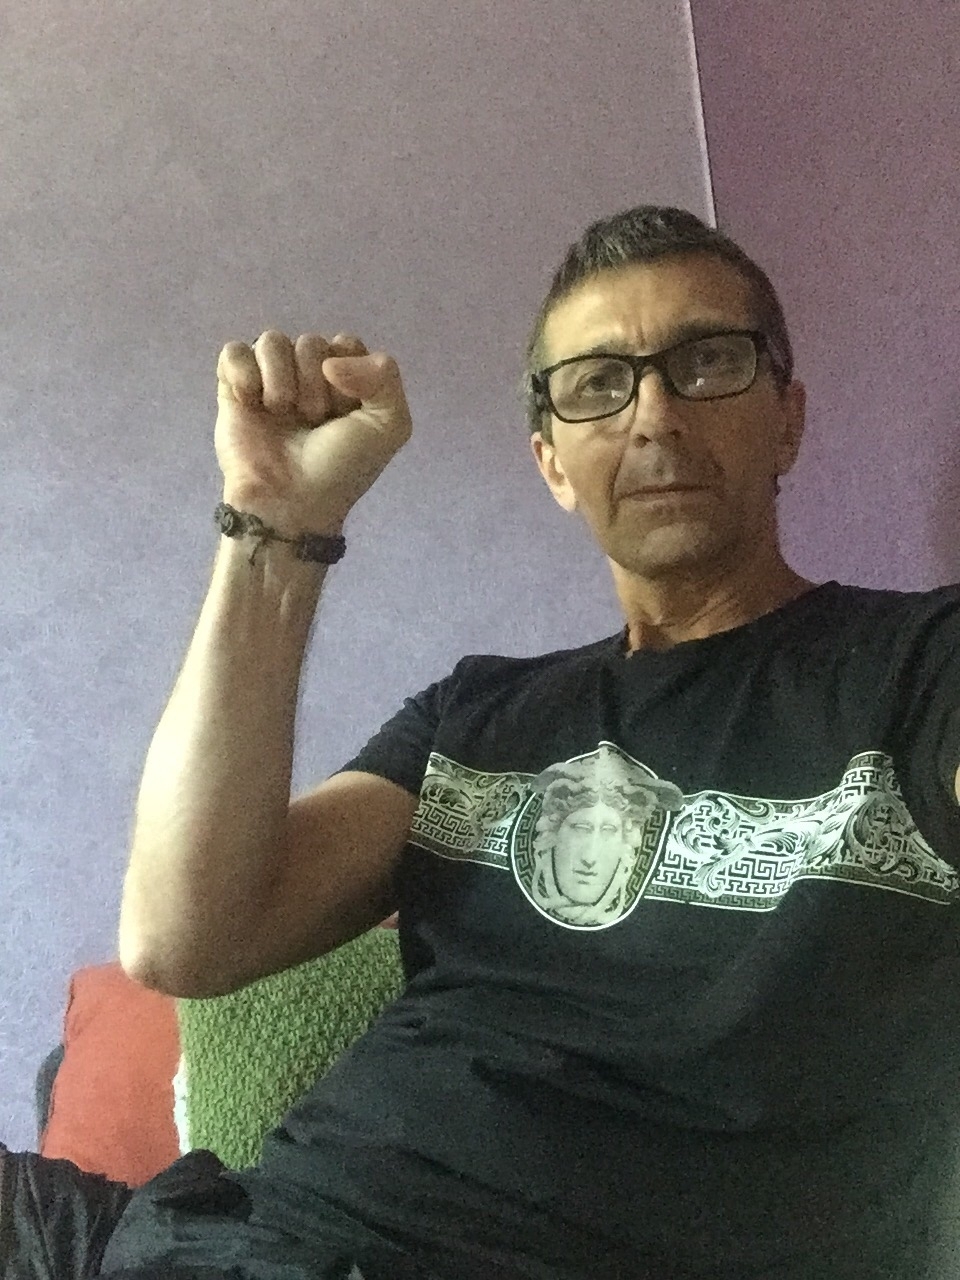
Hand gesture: fist